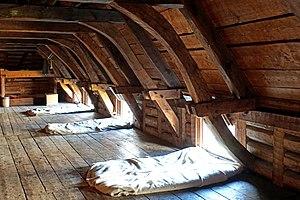
Un bois tors ou bois courbe est un bois de construction issu d'un arbre qui n'est pas droit ou qui n'est pas droit de fil.
Une jambe de force est un élément qui sert à soutenir une construction, comme la charpente d'une maison.